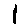
Label: 1